Shohreh Aghdashloo

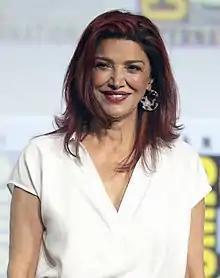
Aghdashloo at San Diego Comic-Con in 2019

Shohreh Aghdashloo (born Vaziri-Tabar, May 11, 1952) is an Iranian and American actress. She has received various accolades, including a Primetime Emmy Award and a Satellite Award, in addition to a nomination for an Academy Award.